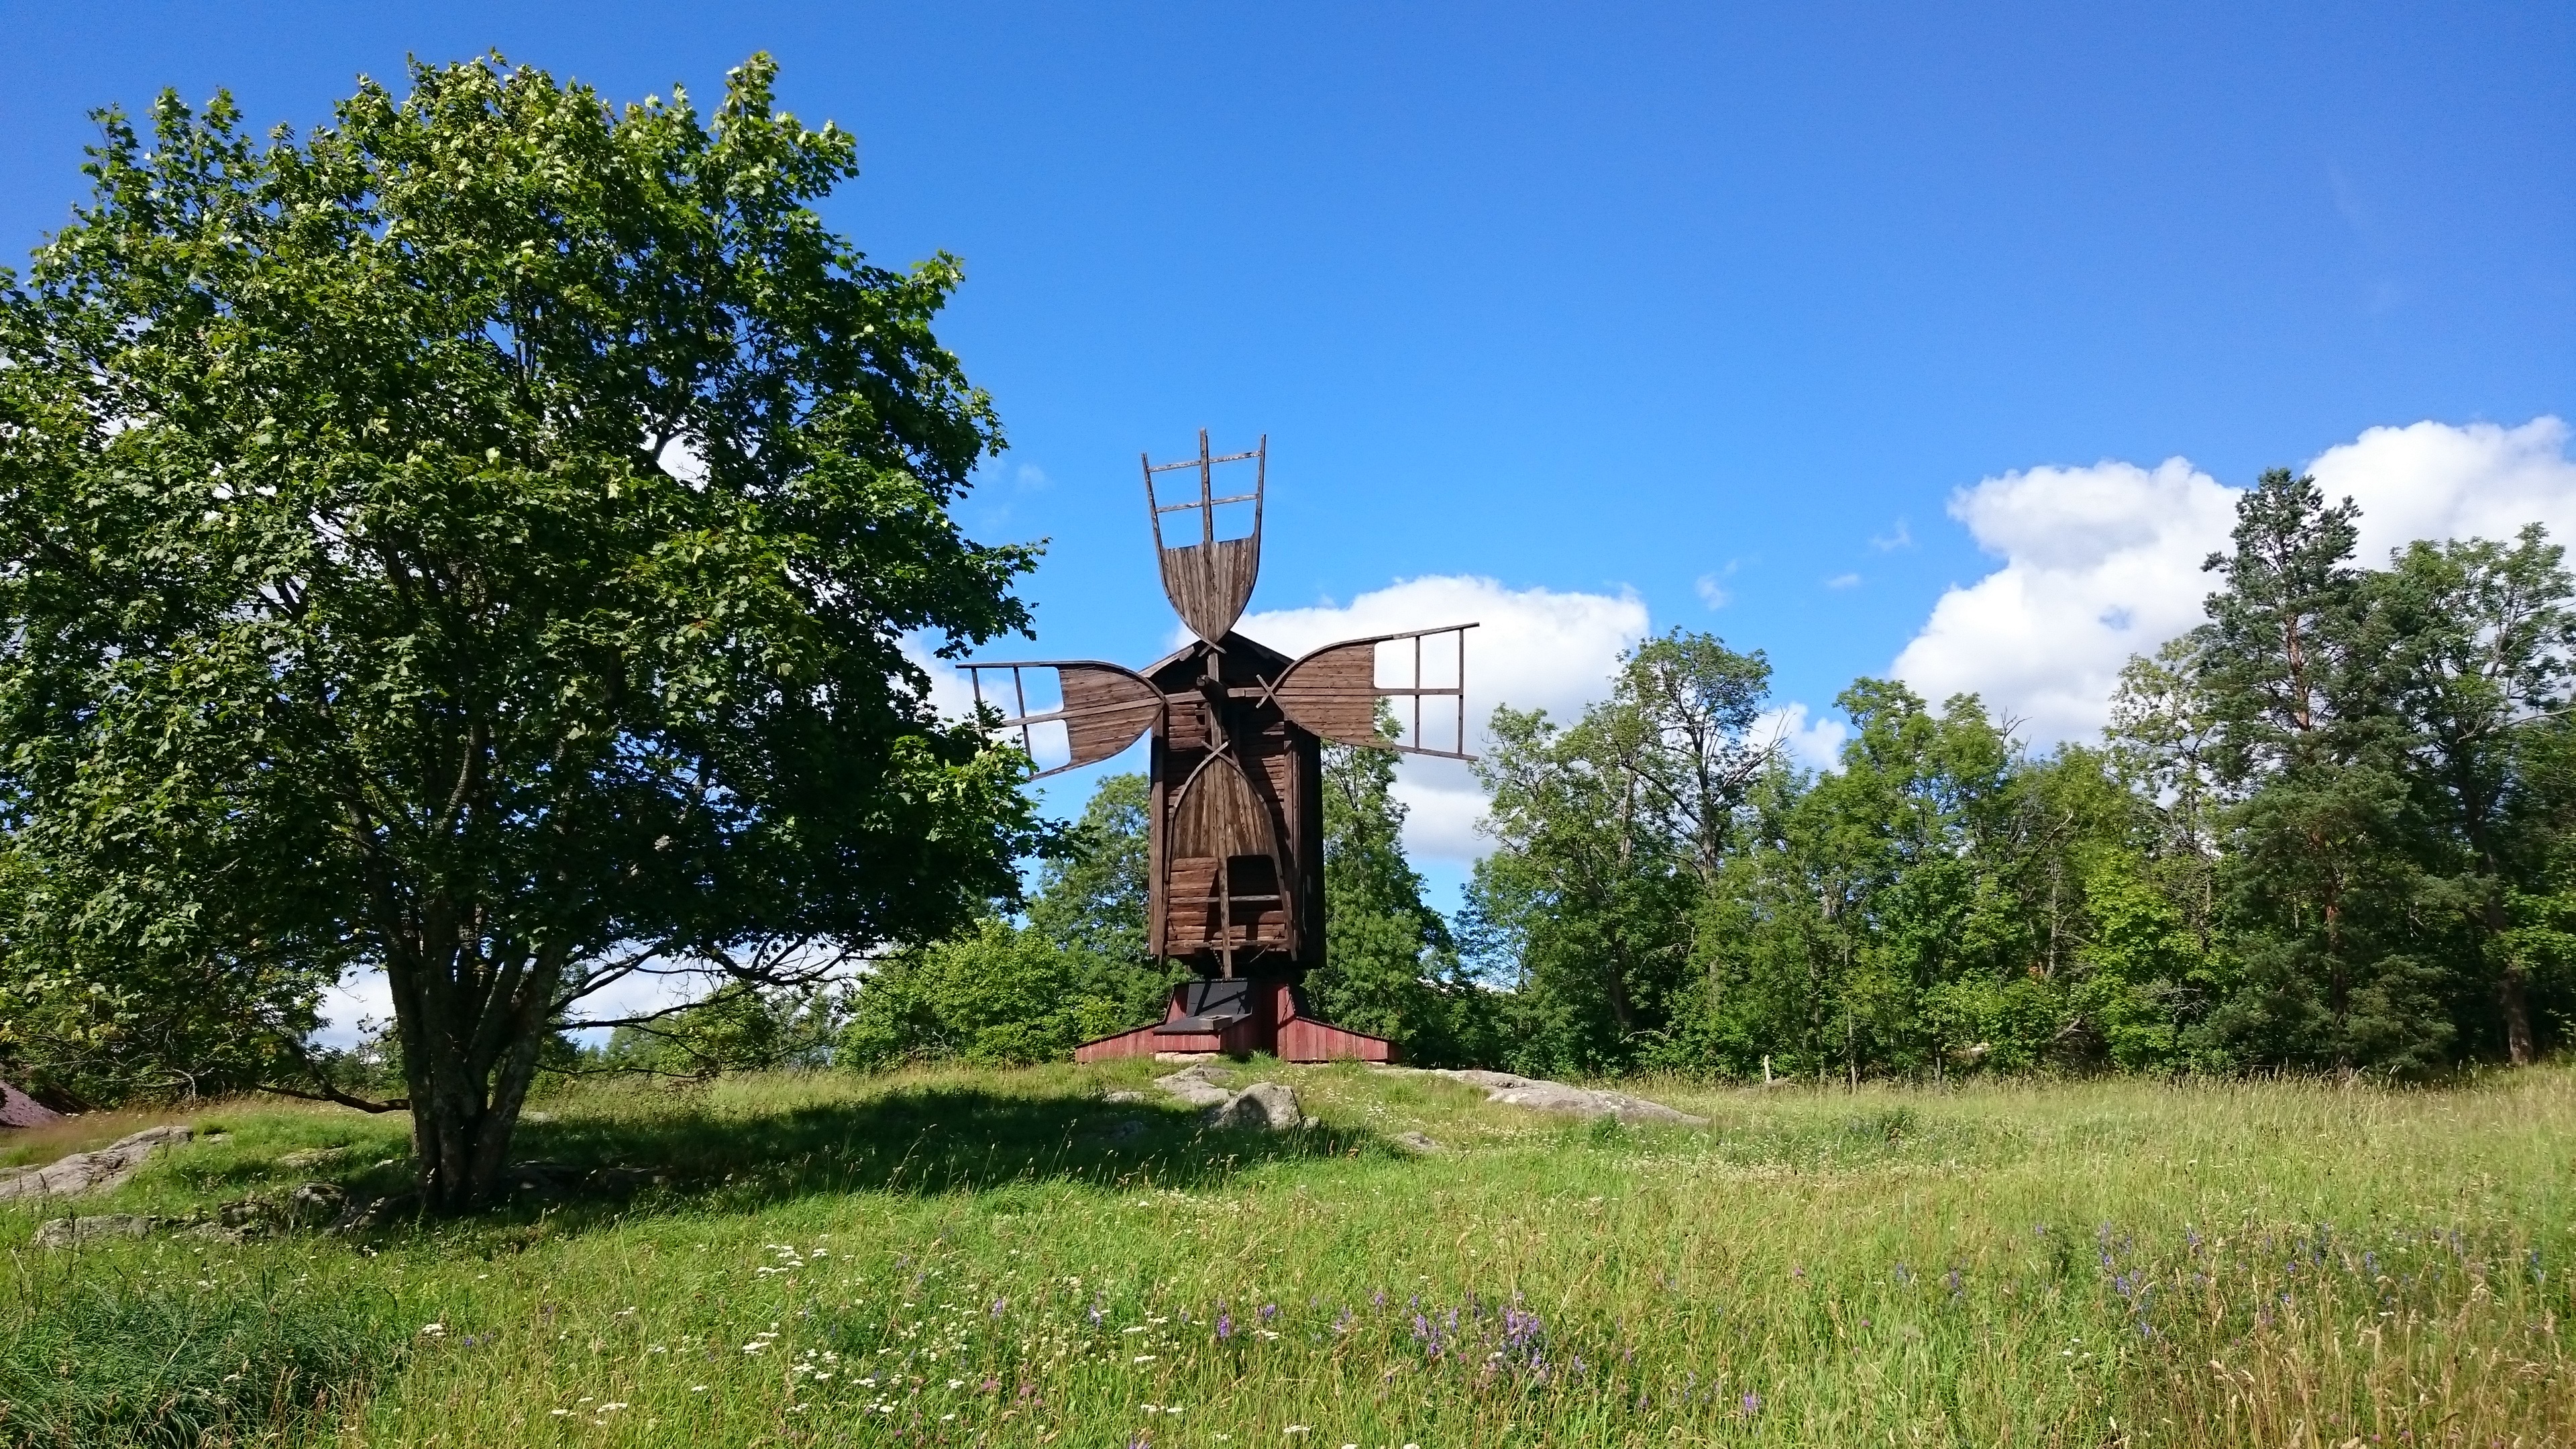
tree, trail, lawn, meadow, windmill, wind, agriculture, rural area